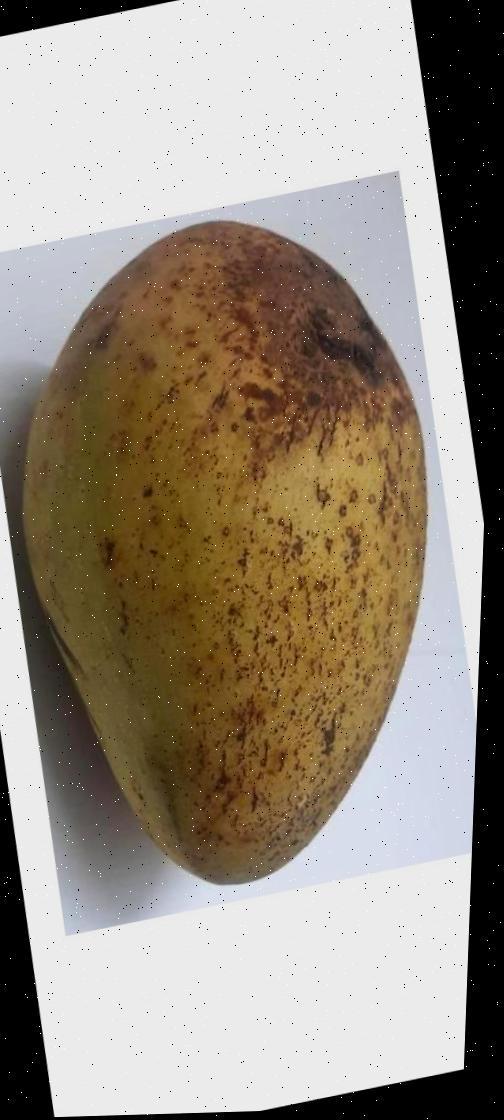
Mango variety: Ashshina Classic